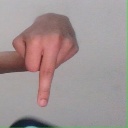
अक्षर: प